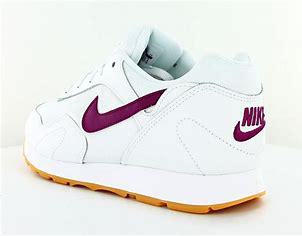
Brand: Nike
Model: Outburst